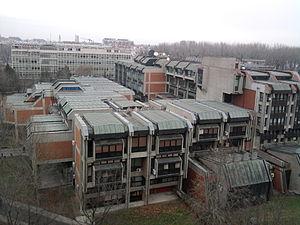
Liman est un quartier de Novi Sad, la capitale de la province autonome de Voïvodine, en Serbie.
L'université de Novi Sad est une université partiellement décentralisée dont le centre est situé à Novi Sad, en Serbie, dans la province autonome de Voïvodine. Dans sa structure actuelle, elle a été créée en 1960 et, en 2016, elle est dirigée par le recteur Dušan Nikolić.